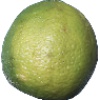
Label: limes